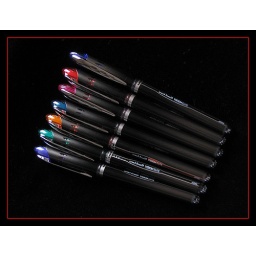
These just happened to be lying around the house on a piece of black velvet...lol.